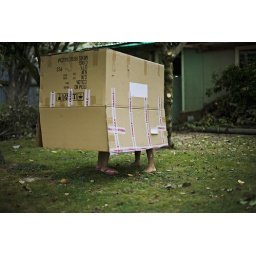
Children play in garden with cardboard box, boy aged 6, girl aged 4.